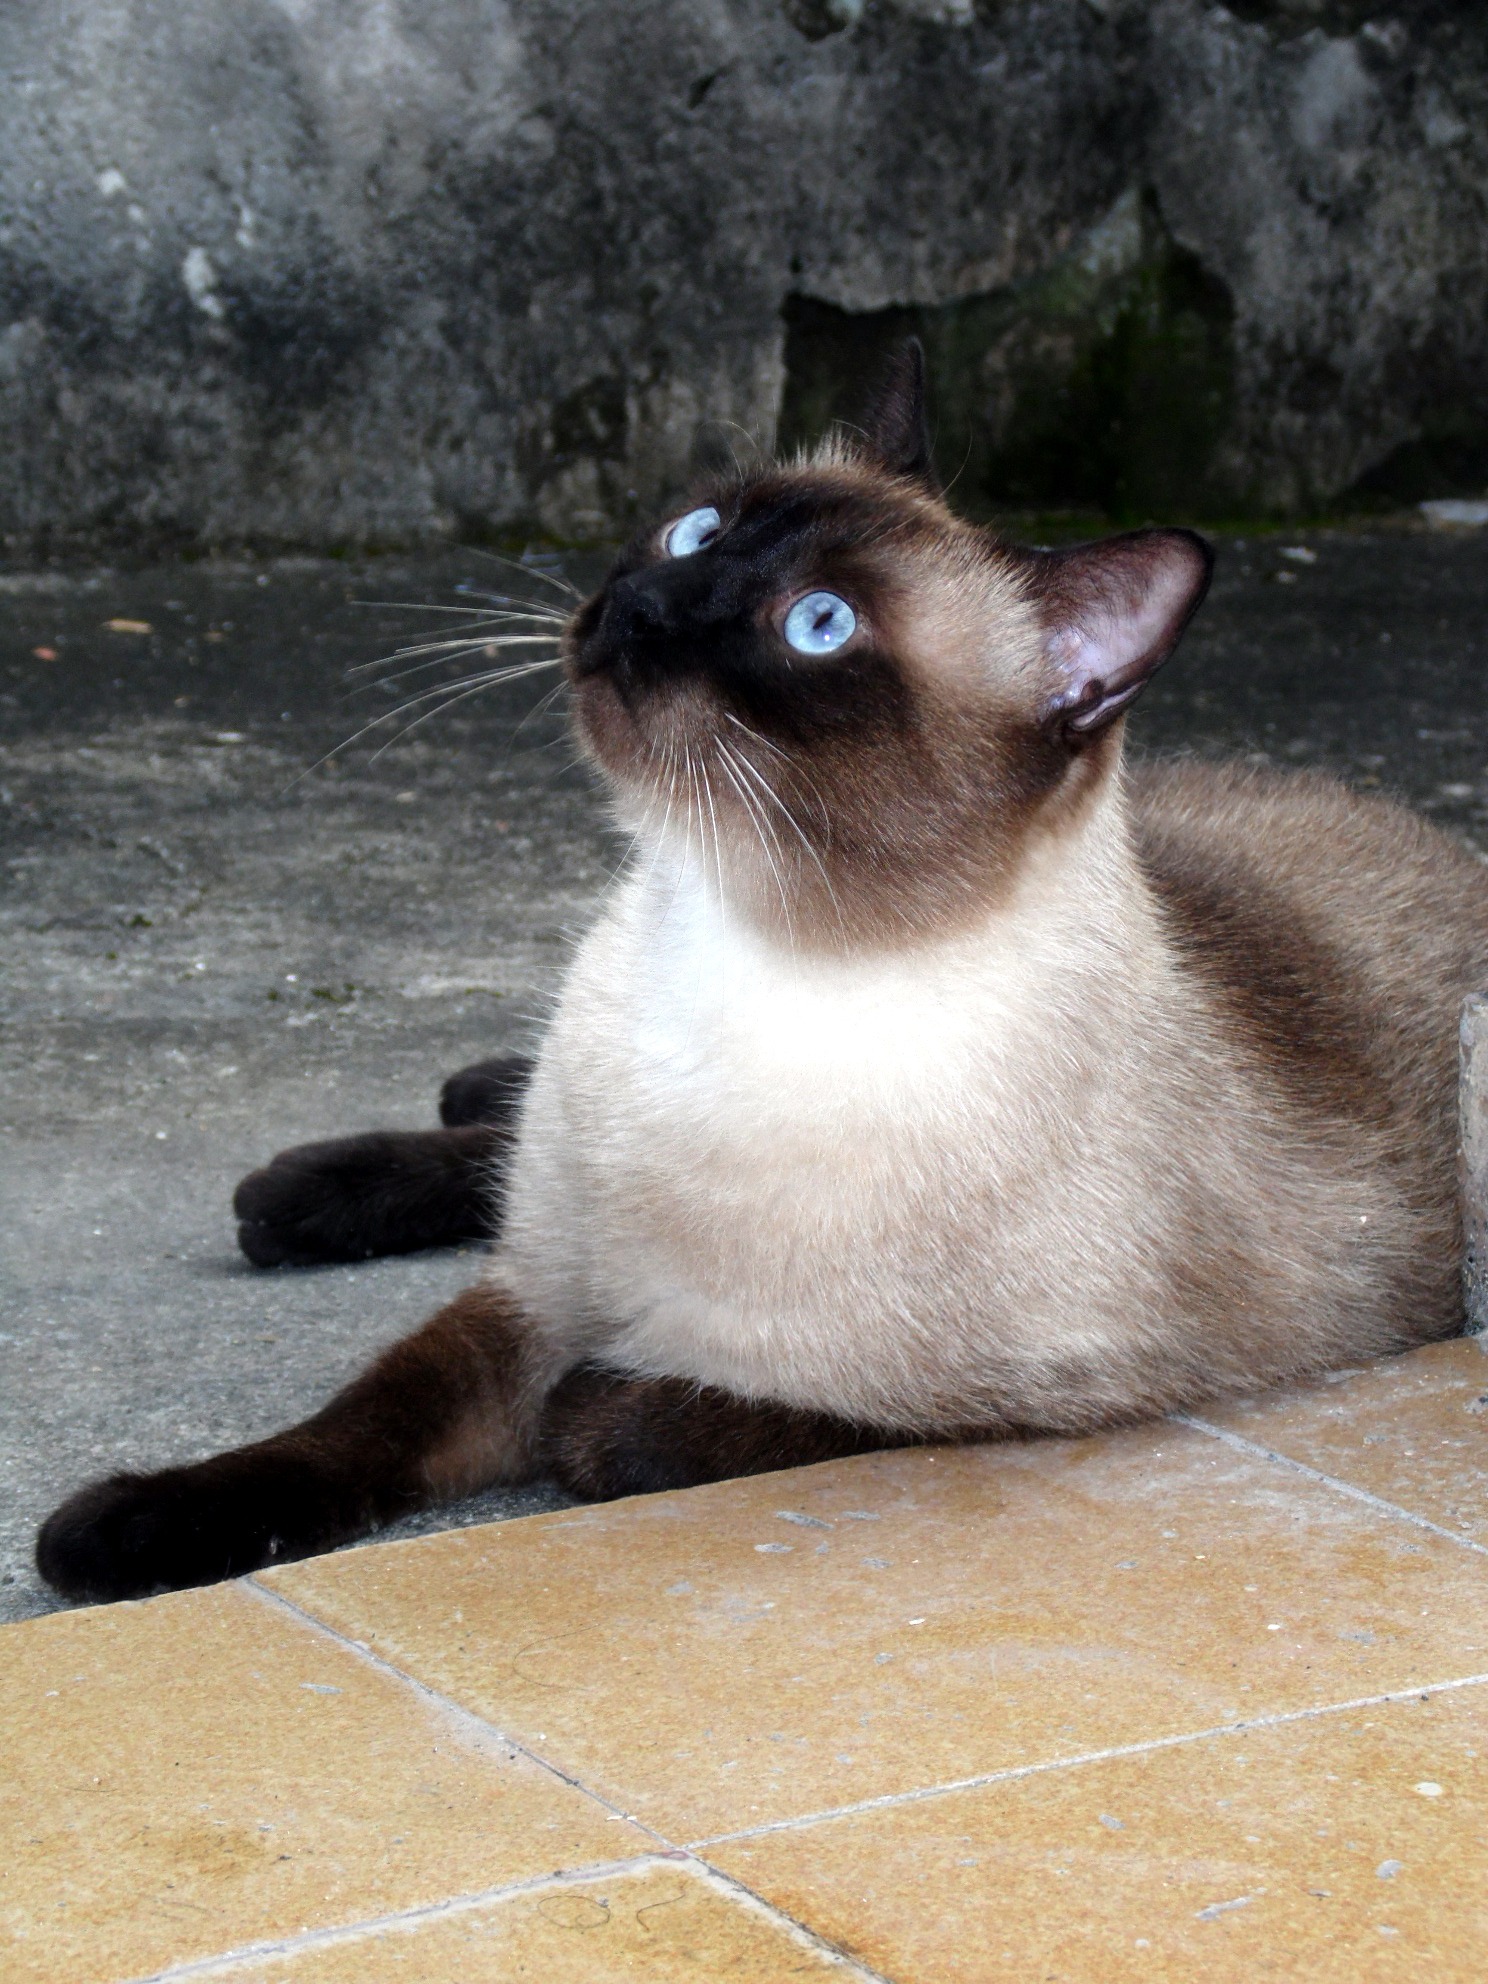
animal, kitten, cat, feline, mammal, fauna, whiskers, vertebrate, gata, thai, siamese, burmese, small to medium sized cats, cat like mammal, tonkinese